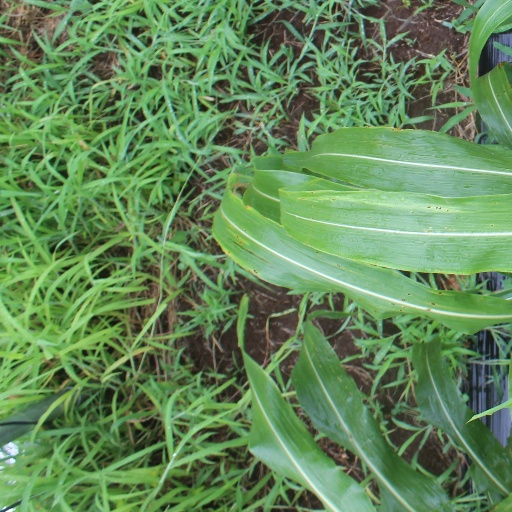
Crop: sorghum